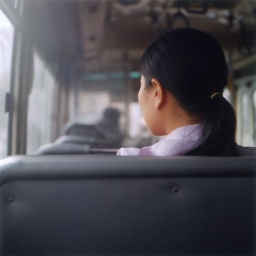
a girl in the bus